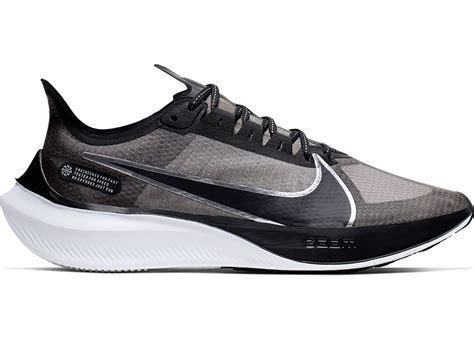
Brand: Nike
Model: Zoom Gravity